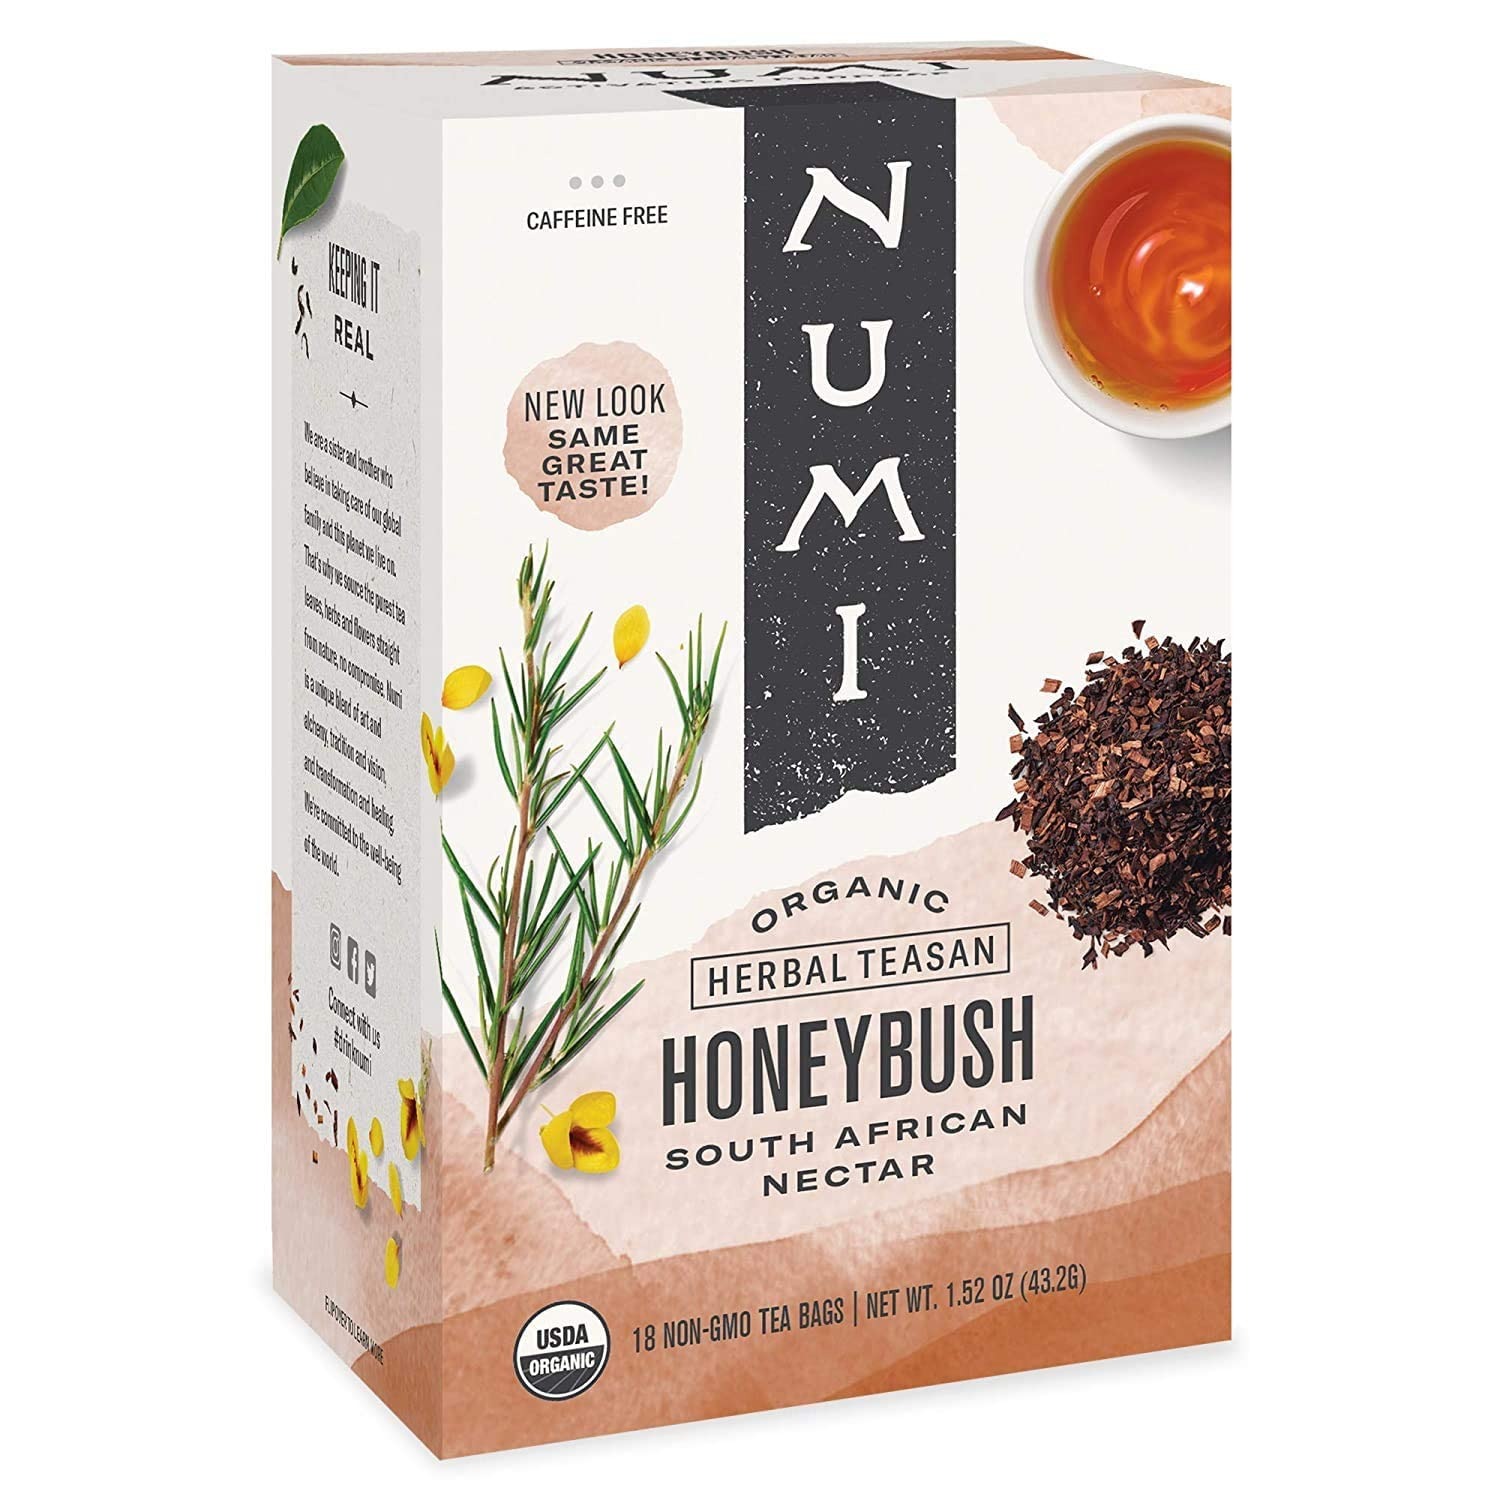
Item Name: Numi Organic Tea Honeybush, Herbal Teasan - 18 Tea Bags, 12 Pack
Value: 12.0
Unit: Count

Price: 8.745